Thad Vann

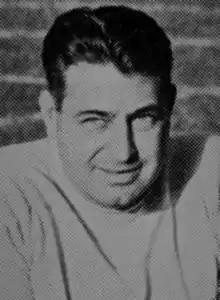

Thad "Pie" Vann (September 22, 1907 – September 7, 1982) was an American football and baseball coach. He served as the head football coach at the University of Southern Mississippi—known as Mississippi Southern College prior to 1962—from 1949 to 1968. During his tenure, he compiled a 139–59–2 record and helped transform Mississippi Southern into one of the nation's elite programs. His only losing season came in 1968, after 19 consecutive winning seasons. His 1953 team went 9–2, including a major upset against Alabama. His 1954 team went 6–4 and upset Alabama once again. He was also the head baseball coach at Mississippi Southern from 1948 to 1949, tallying a mark of 21–21. Van died on September 7, 1982, at Veterans Administration Hospital in Jackson, Mississippi, following long illness. He was inducted into the College Football Hall of Fame in 1987.